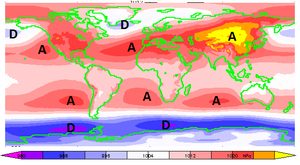
Pression moyenne au niveau de la mer montrant la positions des anticyclones (A) et des dépressions (D) semi-permanentes durant les mois de décembre, janvier et février. Ces entités météorologiques, appelées centres d'action sont créés par la circulation atmosphérique générale, la température des mers et le relief.
La dépression des Aléoutiennes désigne une zone au large des Îles Aléoutiennes, dans le golfe d'Alaska, où l'on retrouve en moyenne des centres de basses pressions atmosphériques durant une partie importante de l'année. Sur des cartes de moyenne mensuelle de pression, particulièrement en hiver, la région montre une dépression semi-permanente qui agit comme l'un des centres principaux de la circulation atmosphérique dans l'hémisphère nord.
Un centre d'action est un anticyclone ou une dépression agissant sur une grande étendue gardant une forme ainsi qu'une position géographique quasiment stationnaire sur de longues périodes, telle une saison, ayant alors une grande influence sur le mouvement des flux perturbés et sur la circulation atmosphériques des vents sur la surface qu'il occupe. Ceci ne veut pas dire que la position et l'intensité d'un tel centre correspondent toujours à un anticyclone ou une dépression durant cette période, mais plutôt que la moyenne mensuelle de la pression à cet endroit correspond à ces entités.
La pression atmosphérique est la pression qu'exerce le mélange gazeux constituant l'atmosphère considérée sur une surface quelconque en contact avec elle.
L’anticyclone d'Amérique du Nord, connu aussi comme l’anticyclone canadien, est une zone de haute pression se formant habituellement durant l'hiver à partir de sa source dans la partie arctique de l'Amérique du Nord, à l'est des montagnes Rocheuses. Il recouvre alors une bonne partie du continent et la pression moyenne en janvier est autour de 1 020 hPa en son centre. On le retrouve également à l'occasion en été.